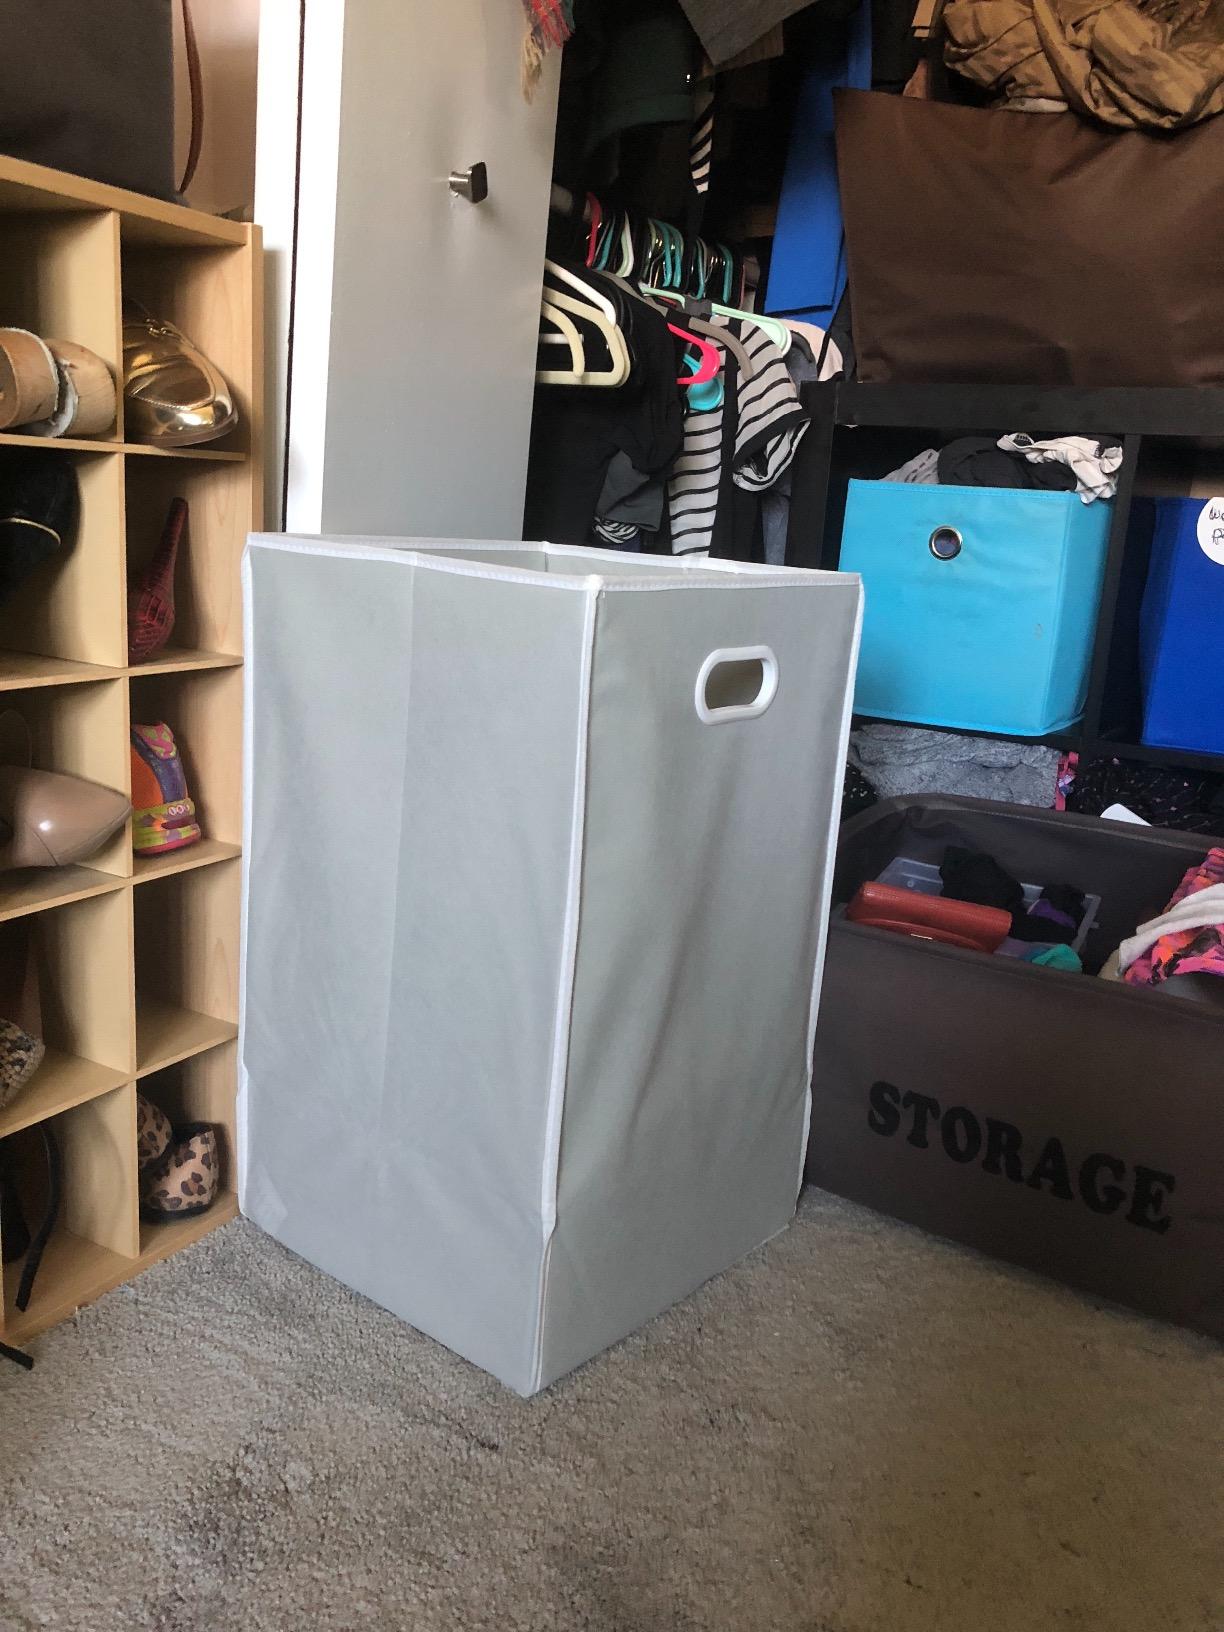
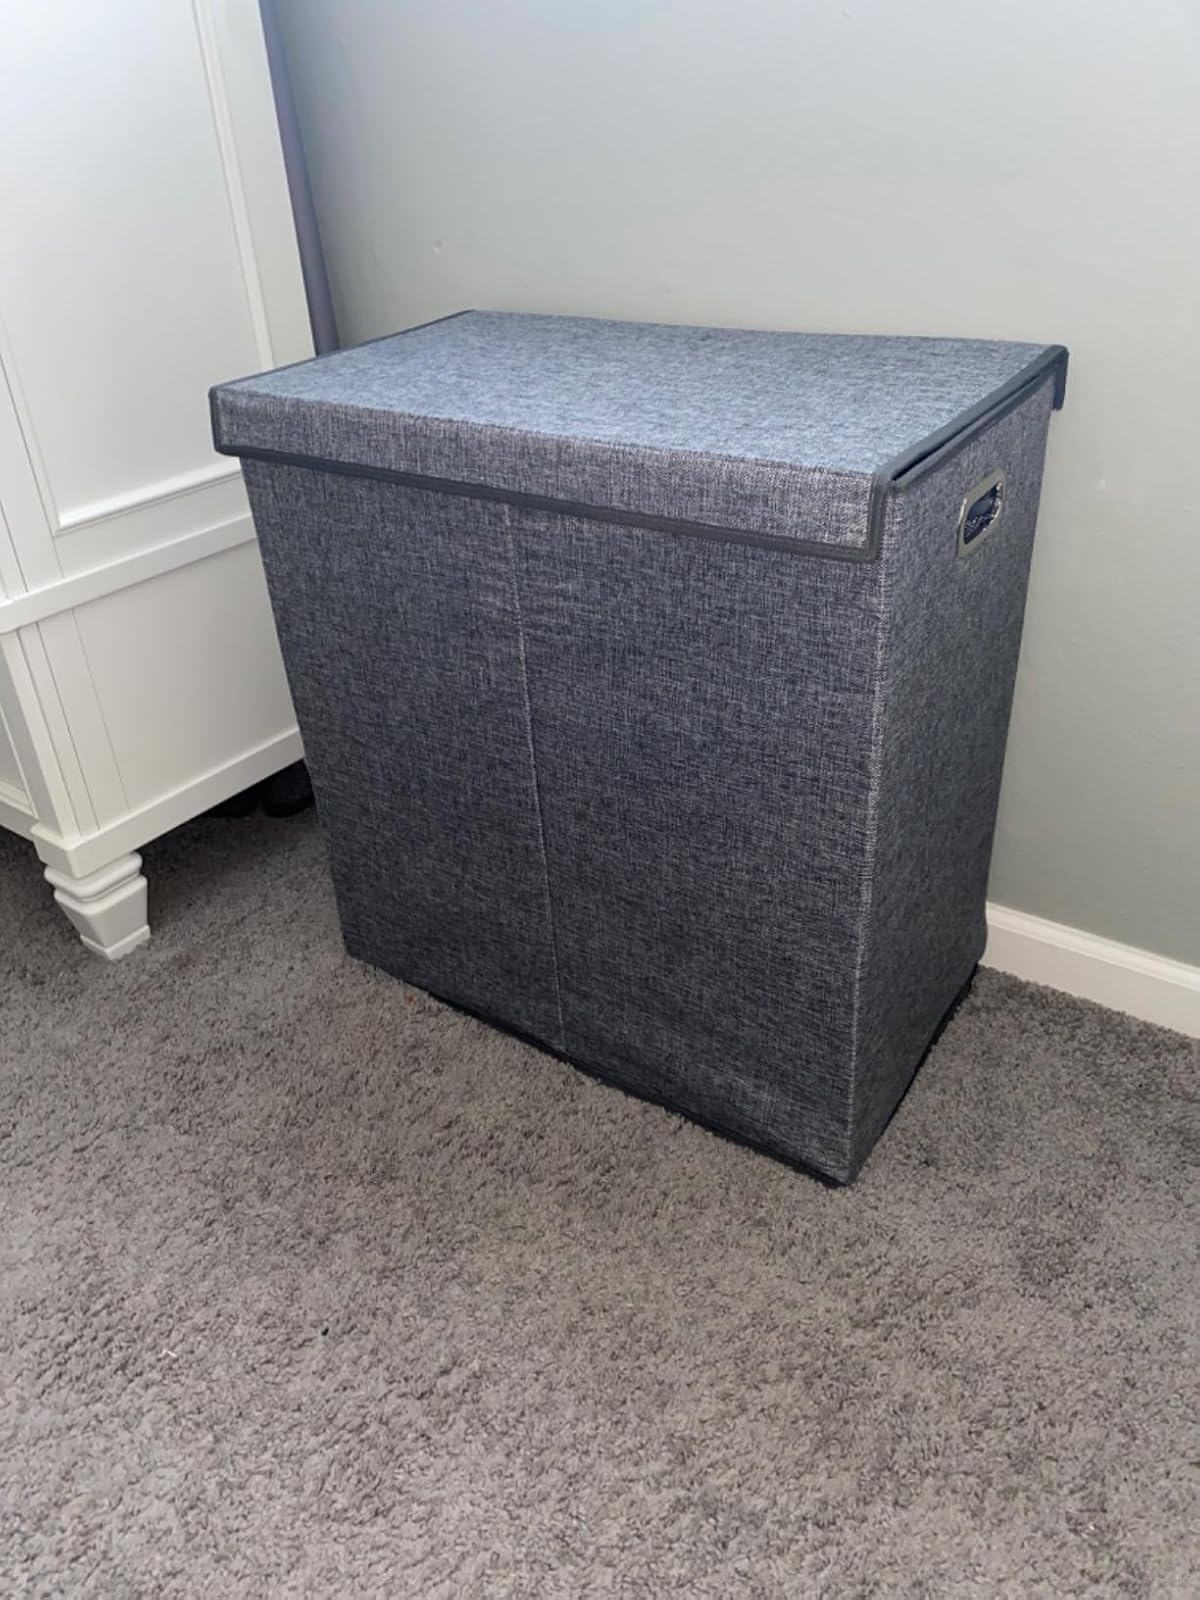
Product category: items_hamper
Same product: no